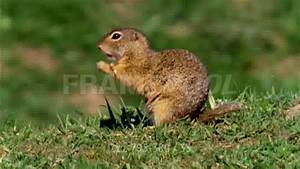
Label: scoiattolo